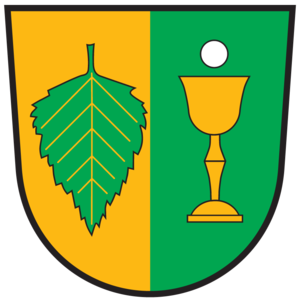
Fresach est une commune autrichienne du district de Villach-Land en Carinthie.